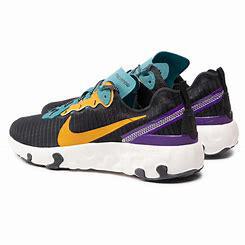
Brand: Nike
Model: Renew Element 55